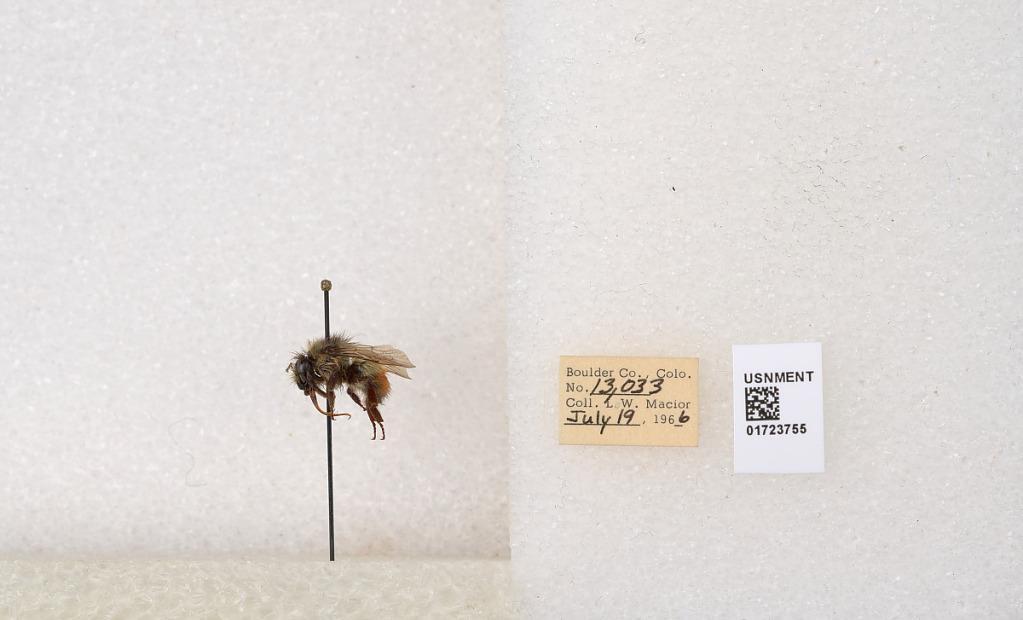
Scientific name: Bombus flavifrons Cresson
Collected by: L. Macior
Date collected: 1966-7-19
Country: United States
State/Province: Colorado
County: Boulder
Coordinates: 40.0925, -105.358